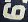
Number: 6